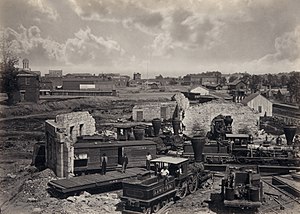
Total krig / 18. og 19. århundrede / Amerikanske borgerkrig
Jernbaneremise i Atlanta efter omfattende ødelæggelser i Atlanta-kampagnen i den Amerikanske borgerkrig.
Total krig er en krig af ubegrænset omfang, hvor en krigsførende foretager en mobillisering af alle til rådighed stående ressourcer, det være sig menneskelige, industrielle, landbrugs, militære, naturlige, teknologiske eller andre ressourcer, med henblik på fuldstændig at ødelægge fjenden eller eliminere hans mulighed for at gøre modstand.